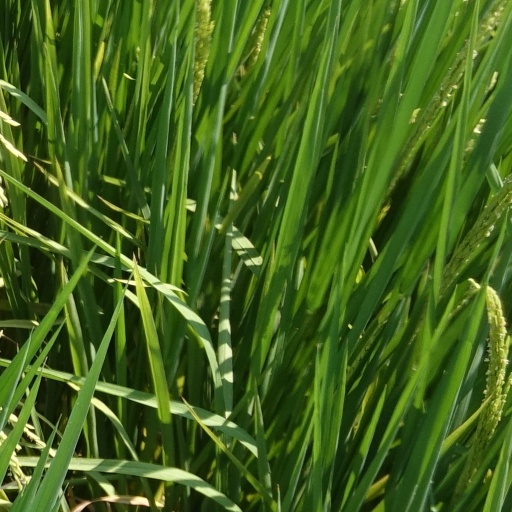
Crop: rice